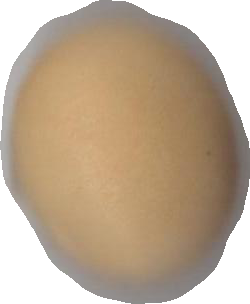
Variety: Dega